Talode

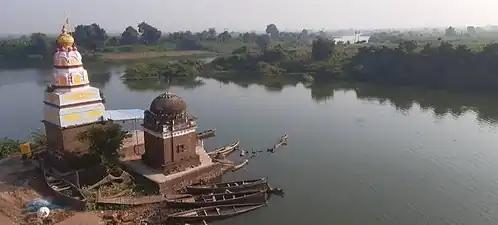

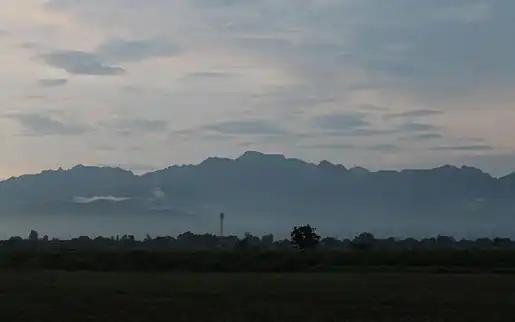
Satpuda Mountains

India census, Taloda had a population of 25,036. Males constitute 51% of the population and females 49%. Taloda has an average literacy rate of 60%, higher than the national average of 59.5%: male literacy is 68%, and female literacy is 52%. In Taloda, 13% of the population is under 6 years of age. First municipal corporation of maharastra is in taloda city 1867. Local tribal language bhilu ( ladshi dogari, bayadi etc... ) is most spoken language here and people spoke also Ahirani (a variety of Marathi) and Gujarati.